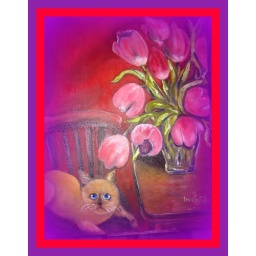
Tulips and cat in a chair